Buckland Foundation

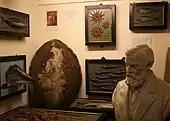
The Buckland Collection, now held at the Scottish Fisheries Museum, Anstruther

Buckland founded a Museum of Economic Fish Culture in South Kensington in 1865. This aimed to inform the public about the fish of the British Isles and their fisheries, and he continued to work on this for the rest of his life. The remaining contents of Buckland's collection are now held by the Scottish Fisheries Museum in Anstruther. These include 45 plaster casts, some of which were hand-painted by the noted garden designer and artist Gertrude Jekyll, and an 1882 marble bust of Buckland by John Warrington Wood. The Scottish Fisheries Museum is also the registered office of the Buckland Foundation.